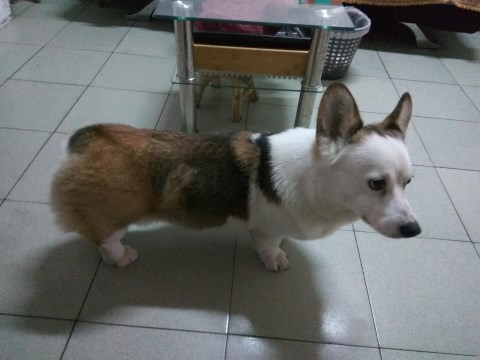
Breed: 2909-n000116-Cardigan